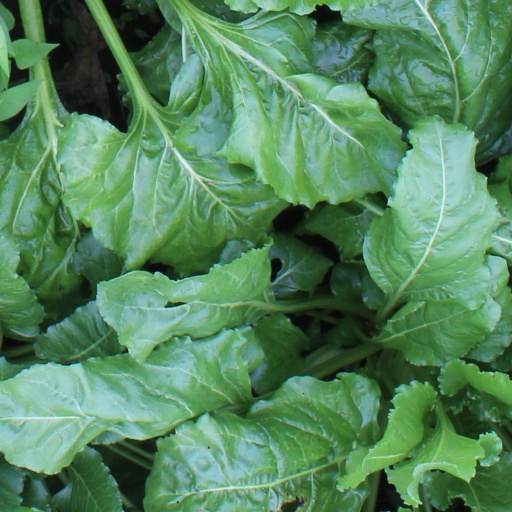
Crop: sugar beet